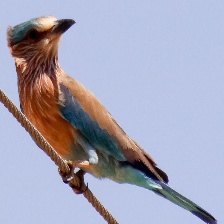
Species: INDIAN ROLLER
Scientific name: CORACIAS BENGHALENSIS